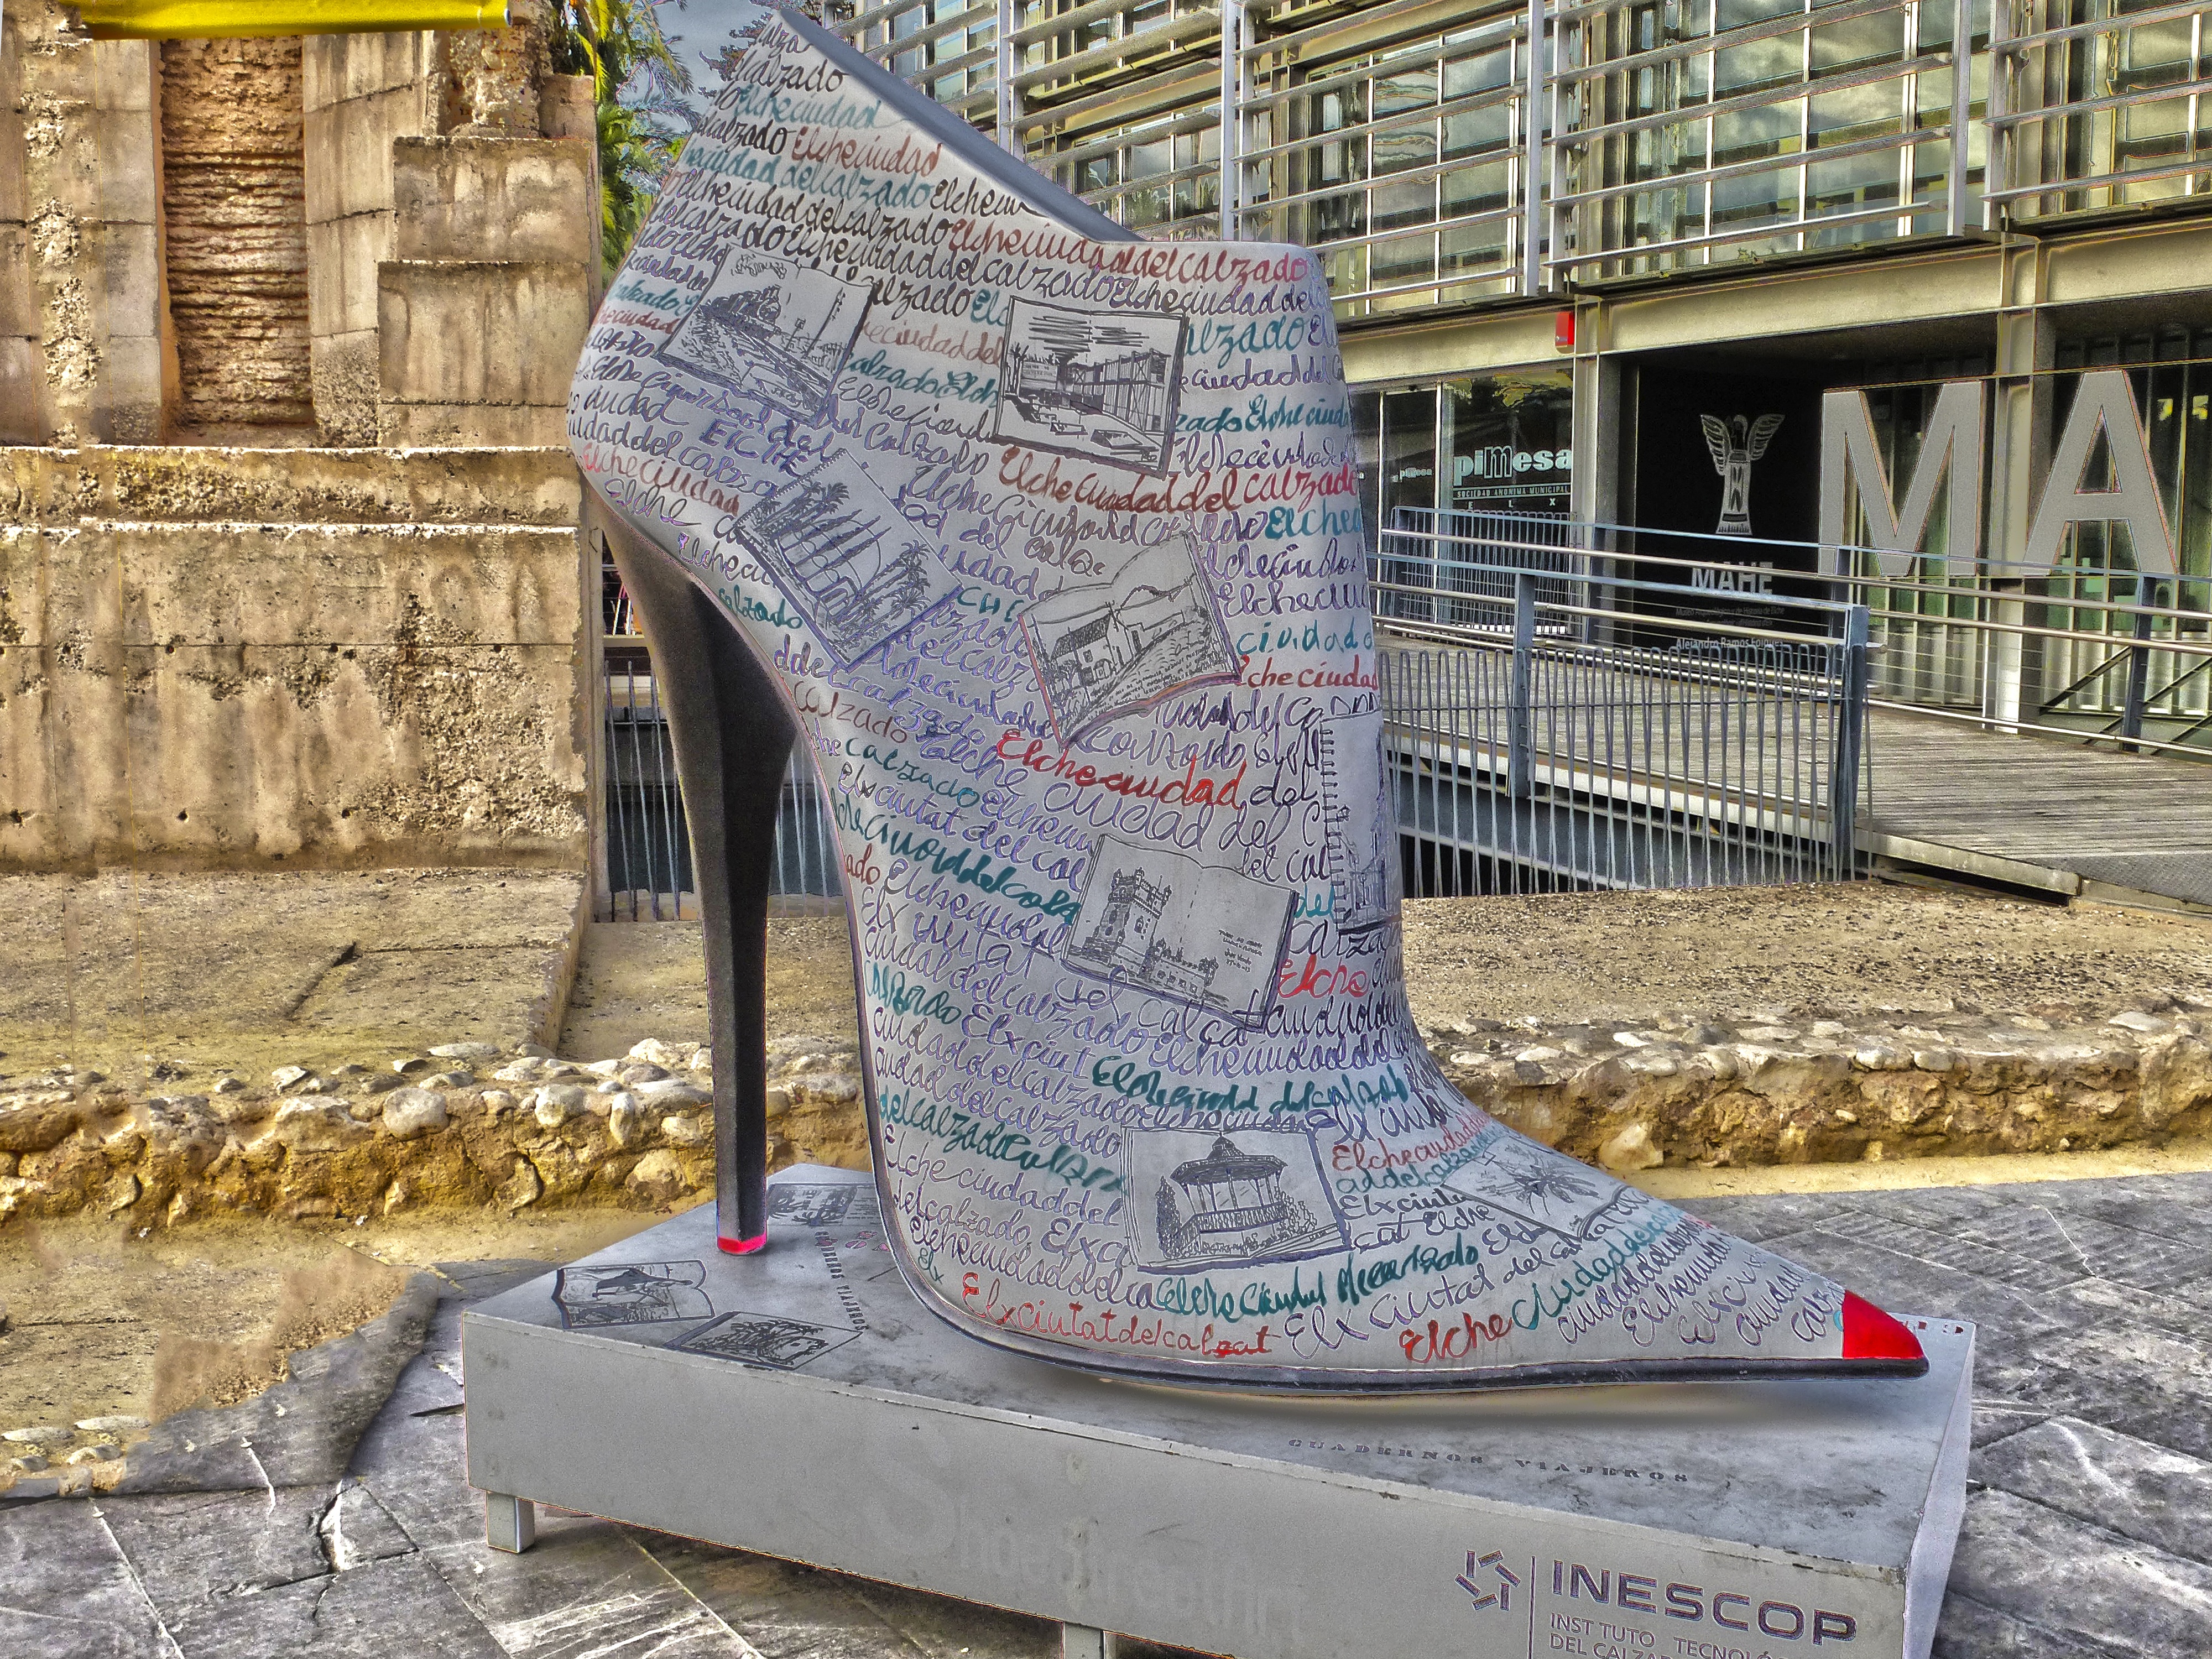
shoe, wall, statue, shoes, sculpture, art, spain, footwear, alicante, high heels, woman shoe, elche, heeled shoe